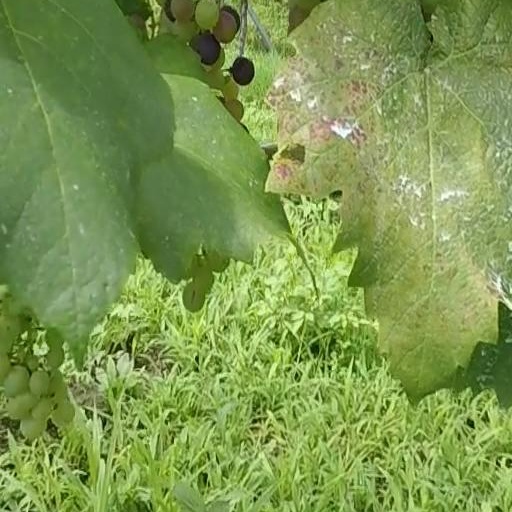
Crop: grape